Rhodes Must Fall

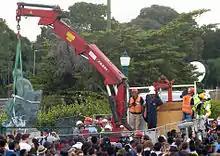
Statue being removed on 9 April 2015

Rhodes Must Fall was a protest movement that began on 9 March 2015, originally directed against a statue at the University of Cape Town (UCT) that commemorates Cecil Rhodes. The campaign for the statue's removal received global attention and led to a wider movement to decolonise education across South Africa. On 9 April 2015, following a UCT Council vote the previous night, the statue was removed.